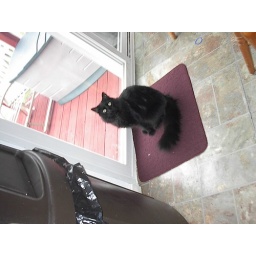
my cat in the glass door